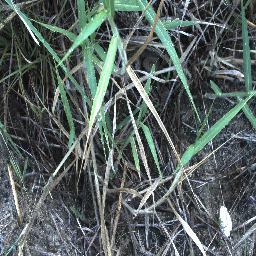
Label: negative